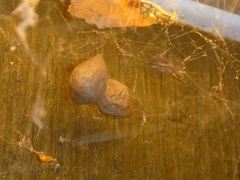
Species: Parasteatoda_tepidariorum